Smithycroft Secondary School

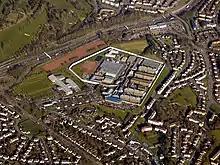
Aerial view of HMP Barlinnie (2018) showing its proximity to the school and housing

The school has participated in Rugby League championships across the UK. Pupils have also participated in rugby exchanges and tours to Spain, France, and Australia. A number of old Smithonians have been selected to go on to play for the Scotland Rugby team.